Sozodont

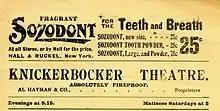
Advertisement showing price of product

According to an 1889 issue of the journal "American Druggist", Sozodont was made from a liquid and powder mixture. The powder contained orris root, carbonate of calcium, and magnesia. The liquid contained castile soap (soap made exclusively from vegetable oil), glycerin, sizeable portions of water and alcohol, and, for flavoring, a small quantity of oil of peppermint, clover, cinnamon, and star anise, as well as, for coloring, cochineal (a dye made from an insect of the same name).